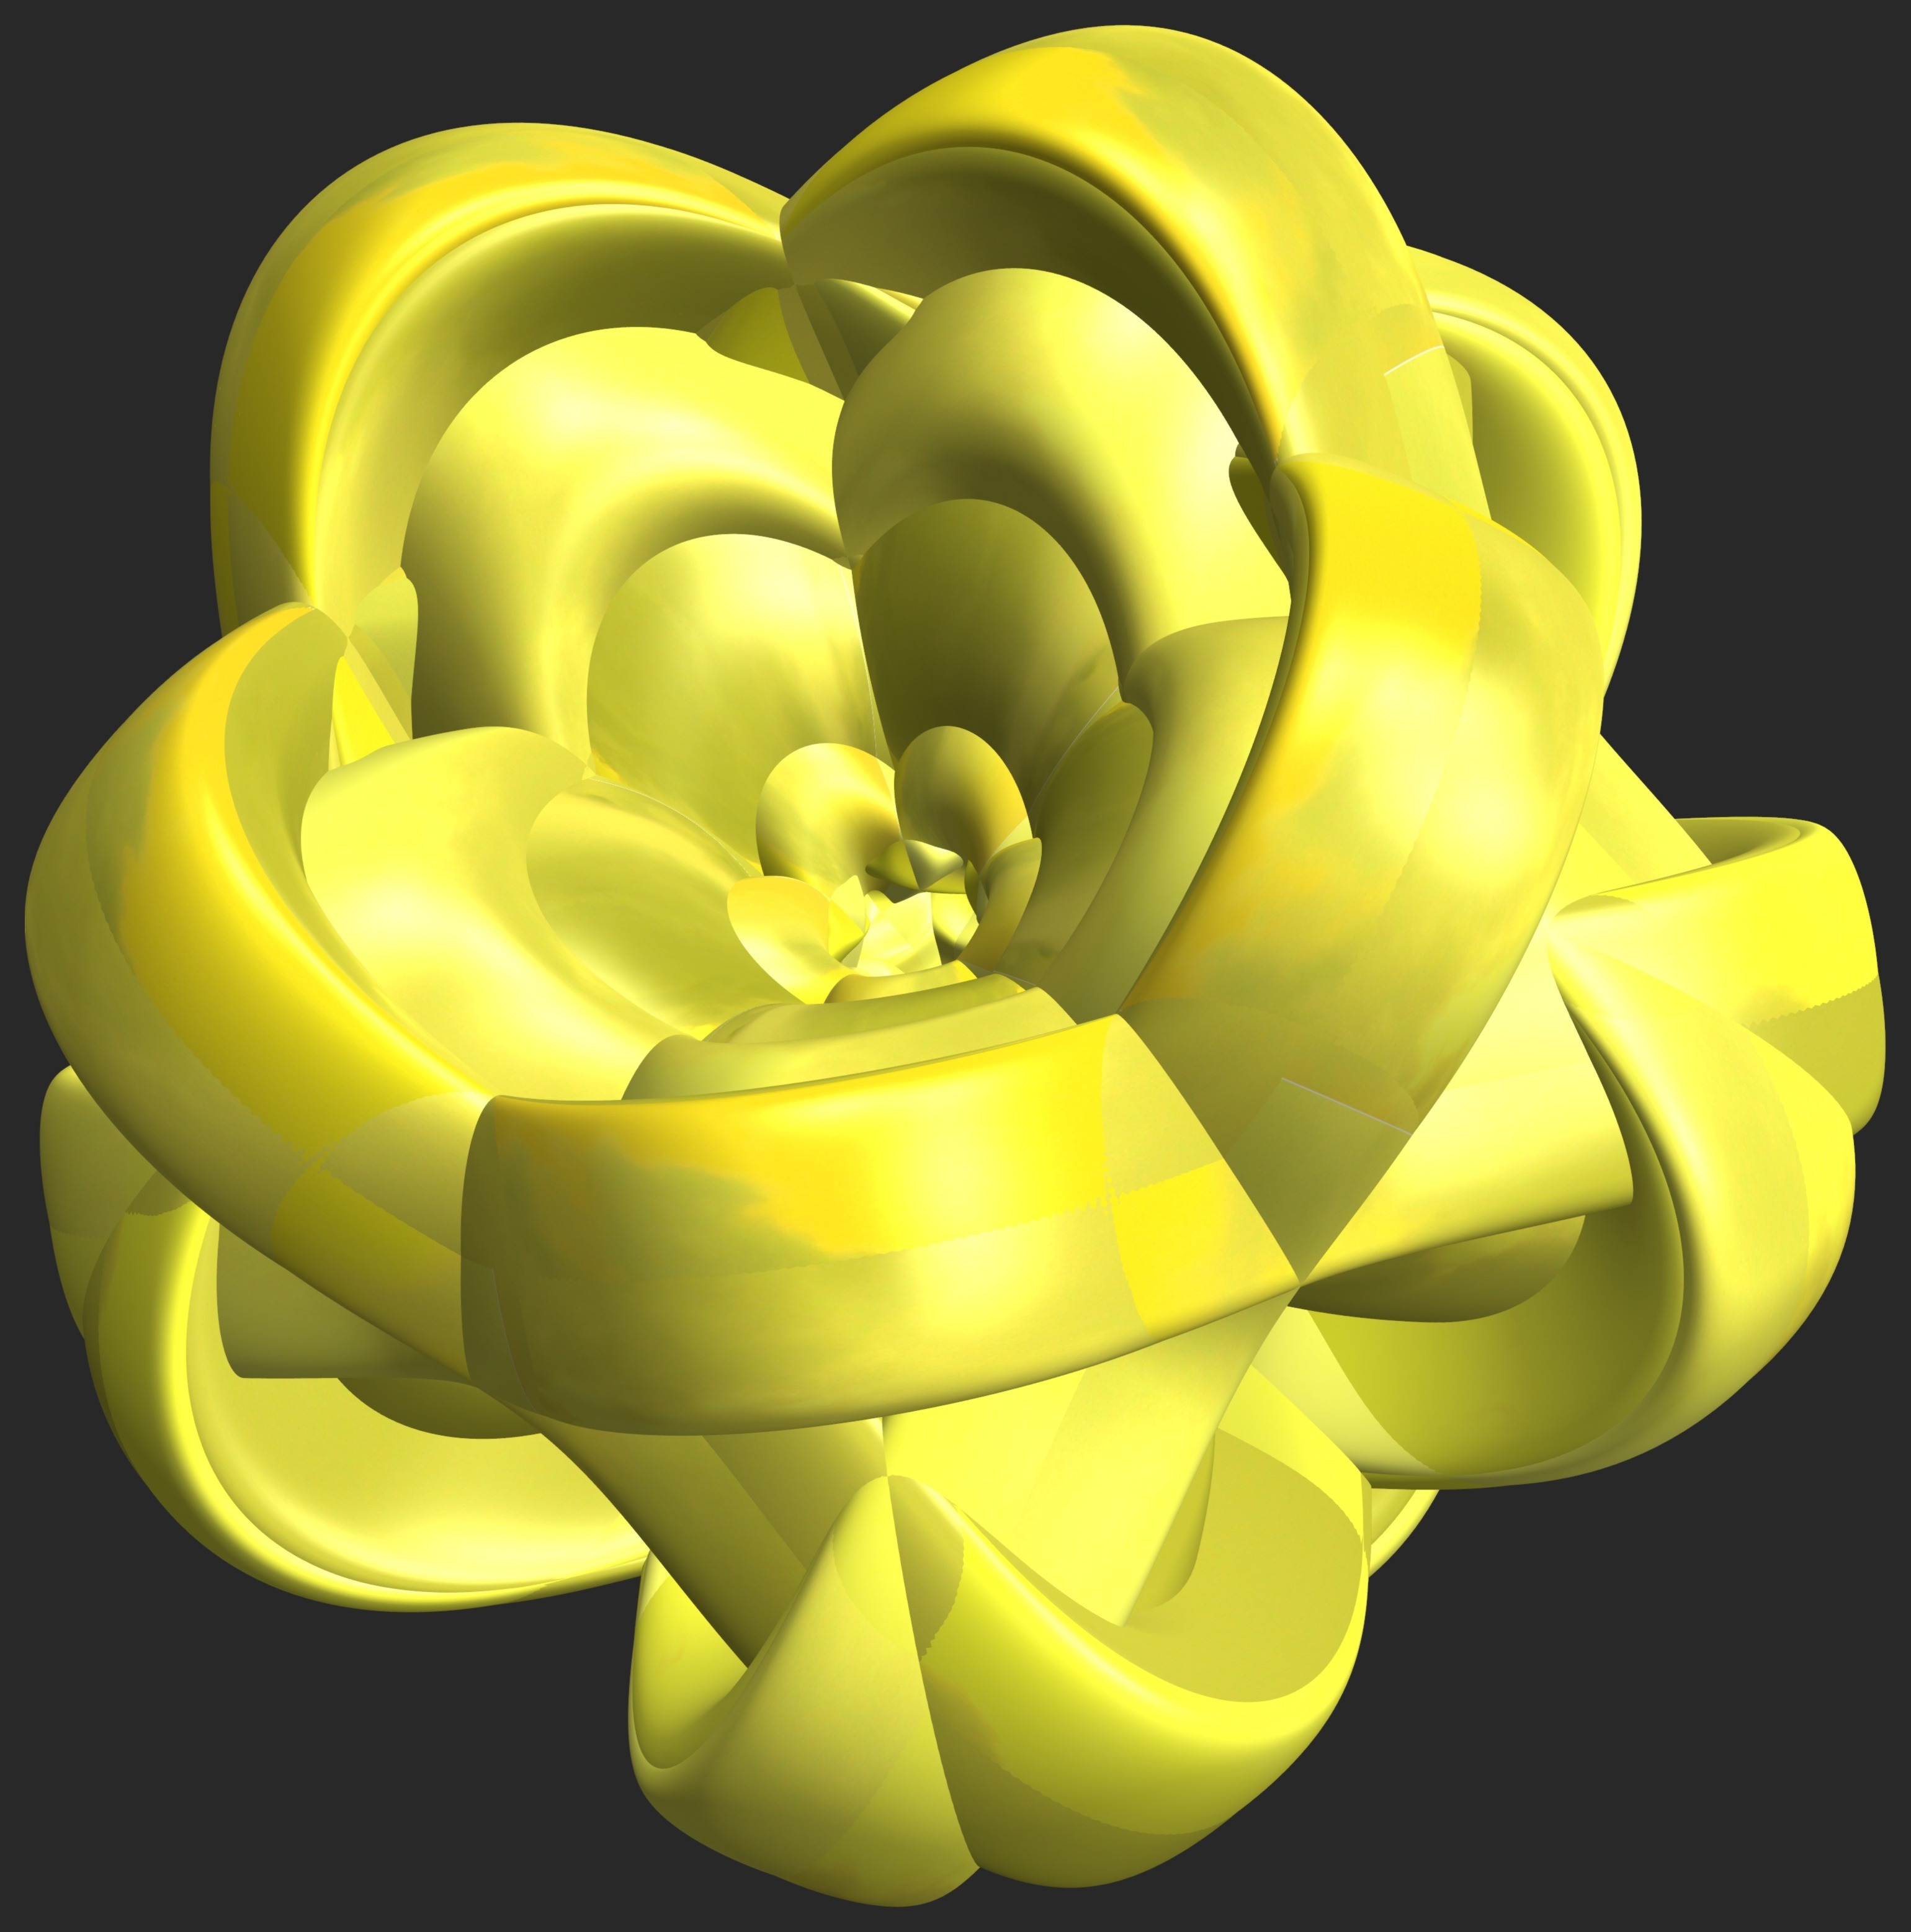
structure, plant, texture, flower, petal, pattern, produce, yellow, human body, illustration, design, symmetry, 3d, graphic, organ, mathematica, cg, parametricplot3d, code, program, algorithm, mapping, disc, flowering plant, land plant